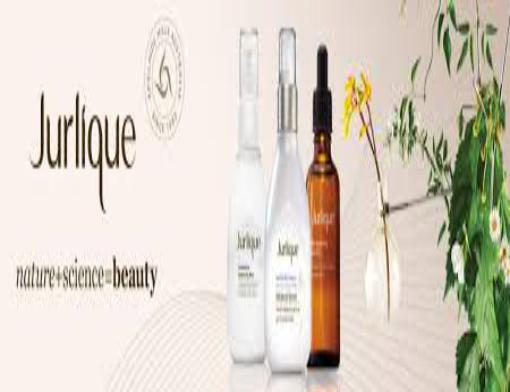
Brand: jurlique
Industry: Necessities